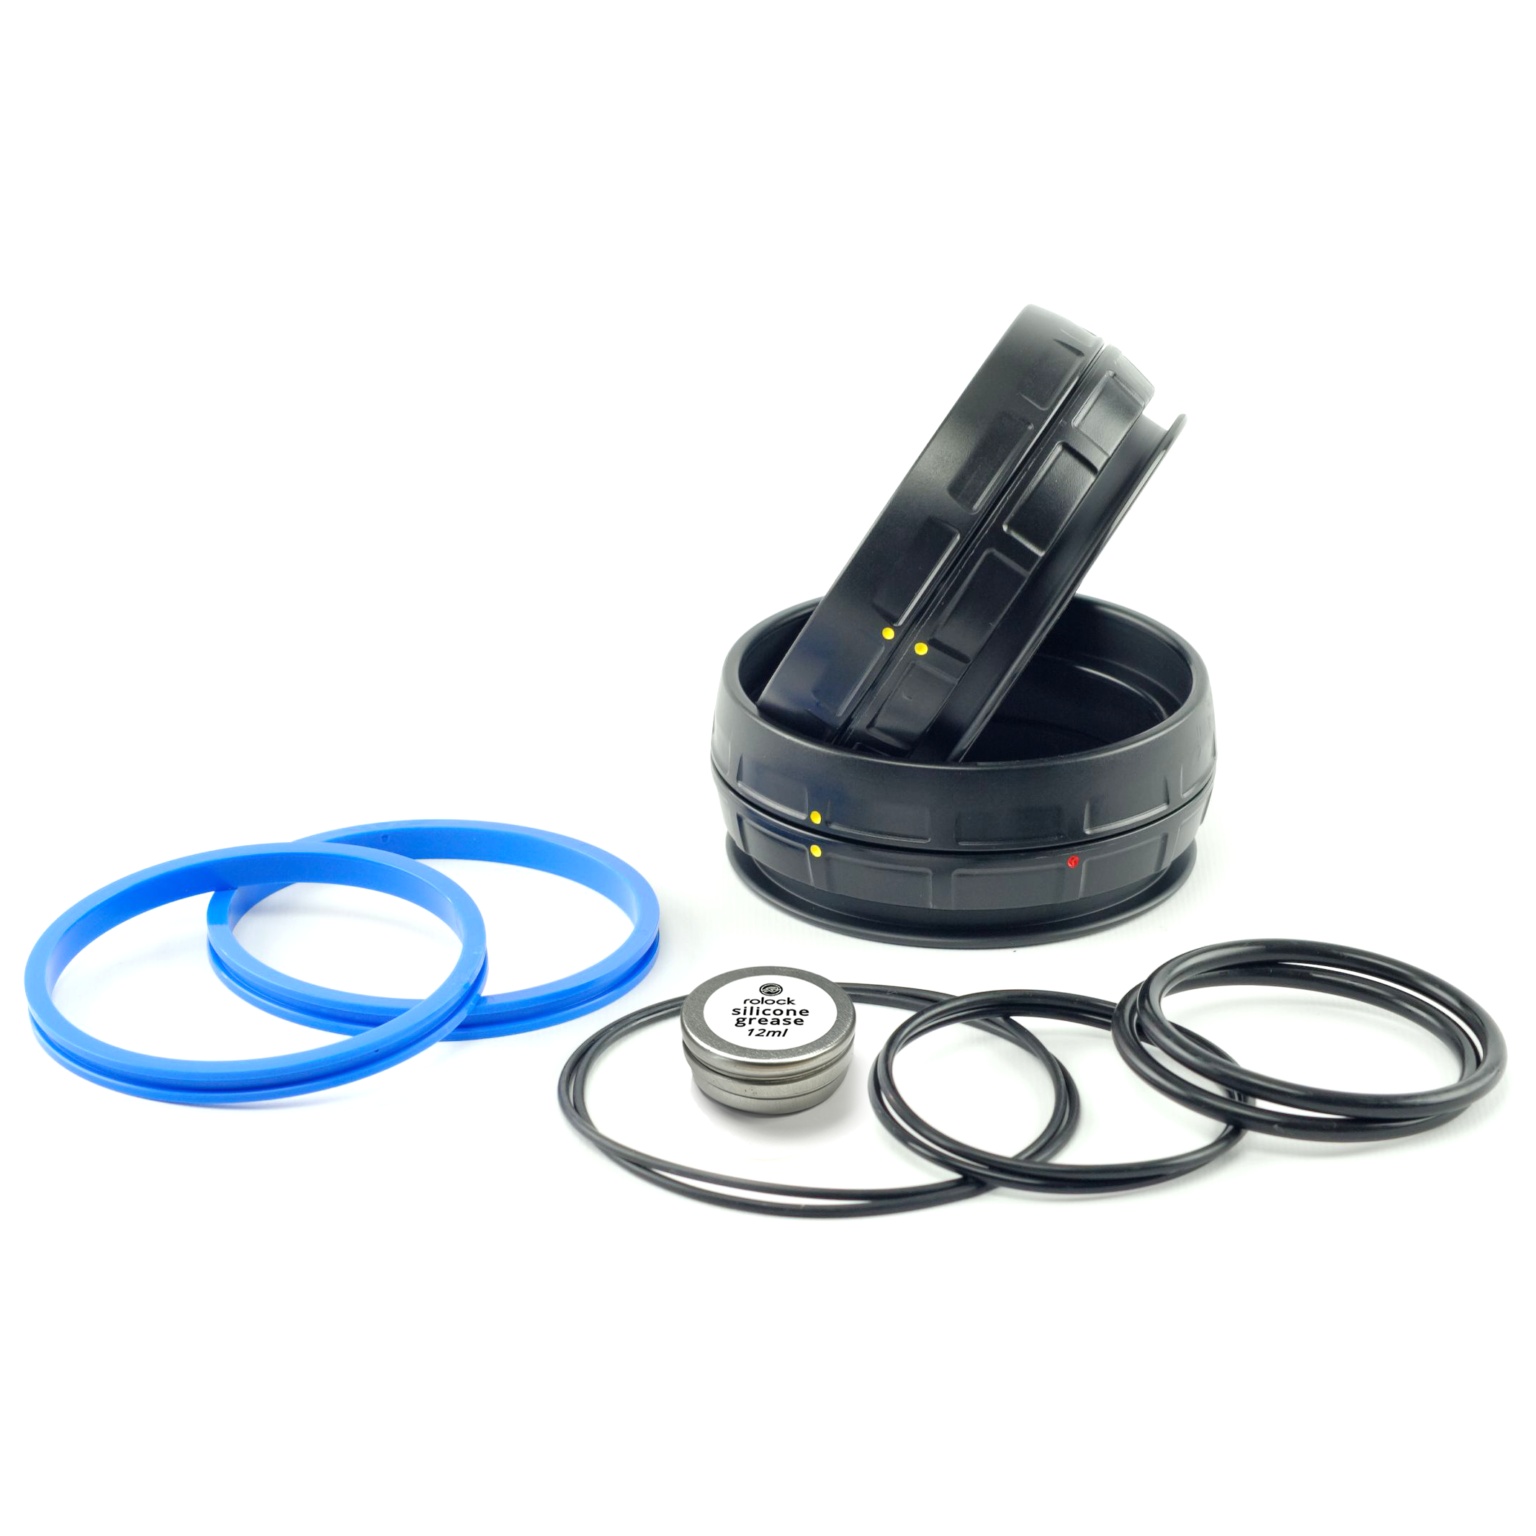
Rolock 1 Ring System Only (for medium gloves)
PLEASE NOTE: WE ORDER ALL ITEMS FROM THIS SUPPLIER AS WE GO ALONG, AND WE NEED TO CHECK WITH THE SUPPLIER FIRST TO MAKE SURE THERE IS AVAILABILITY. MANY THANKS IN ADVANCE, WATERWORLD SPORTS Supplied with blue inner ring, necessary o-rings and a dose of silicone grease. Compatible with: 9490-M gloves with attached inner gloves
Brand: Rolock
Category: Sporting Goods > Outdoor Recreation > Boating & Water Sports > Boating & Water Sport Apparel > Wetsuit Pieces > Wetsuit Hoods, Gloves & Boots > Wetsuit Gloves